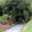
Label: willow_tree